Bull Moose Party

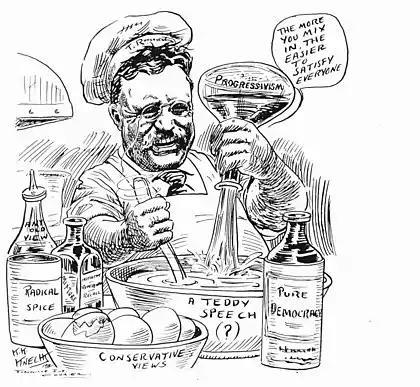
Roosevelt mixing ideologies in his speeches in this 1912 editorial cartoon by Karl K. Kneecht (1883–1972) in the "Evansville Courier"

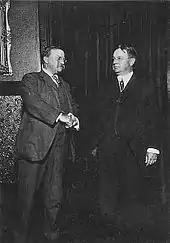
Roosevelt and Hiram Johnson after nomination

Roosevelt ran a vigorous campaign, but the campaign was short of money as the business interests which had supported Roosevelt in 1904 either backed the other candidates or stayed neutral. Roosevelt was also handicapped because he had already served nearly two full terms as president and thus was challenging the unwritten "no third term" rule.